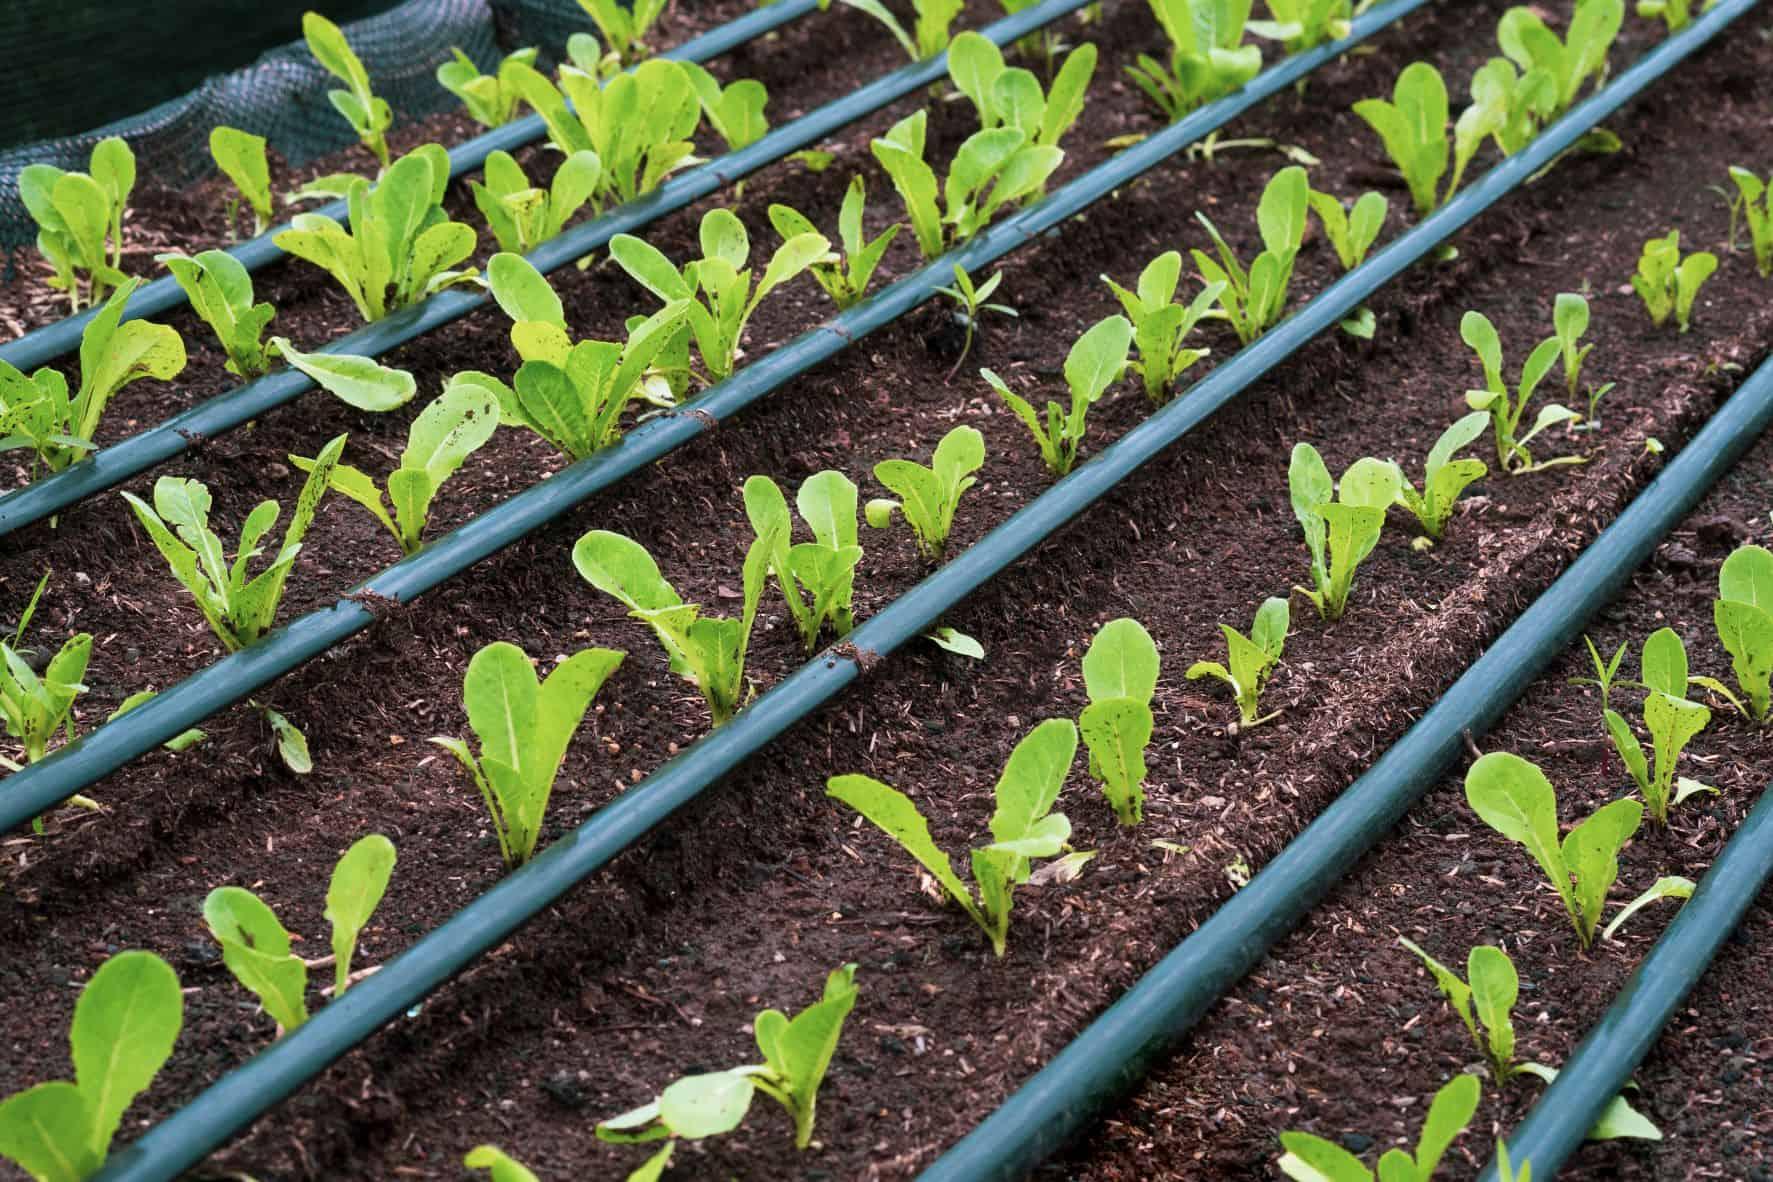
Mfumo wa wamwagiliaji unaendelea postadi kupitia mimea ya kijani  kibichi michanga, iliyopangwa kwa hatua kila mche ukiwa na nafasi ya kutosha kukuwa miche hii imepandwa kwenye udongo mweusi mwenye rutuba na pembeni kuna mfumo wa umwagiliaji unaowakilisha maji yanatiririka kwa usahihi.